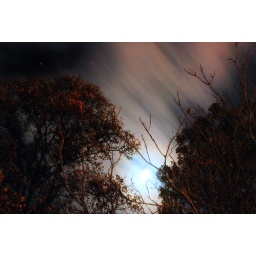
Playing around with long exposures and the clouds were flying by an almost full moon.